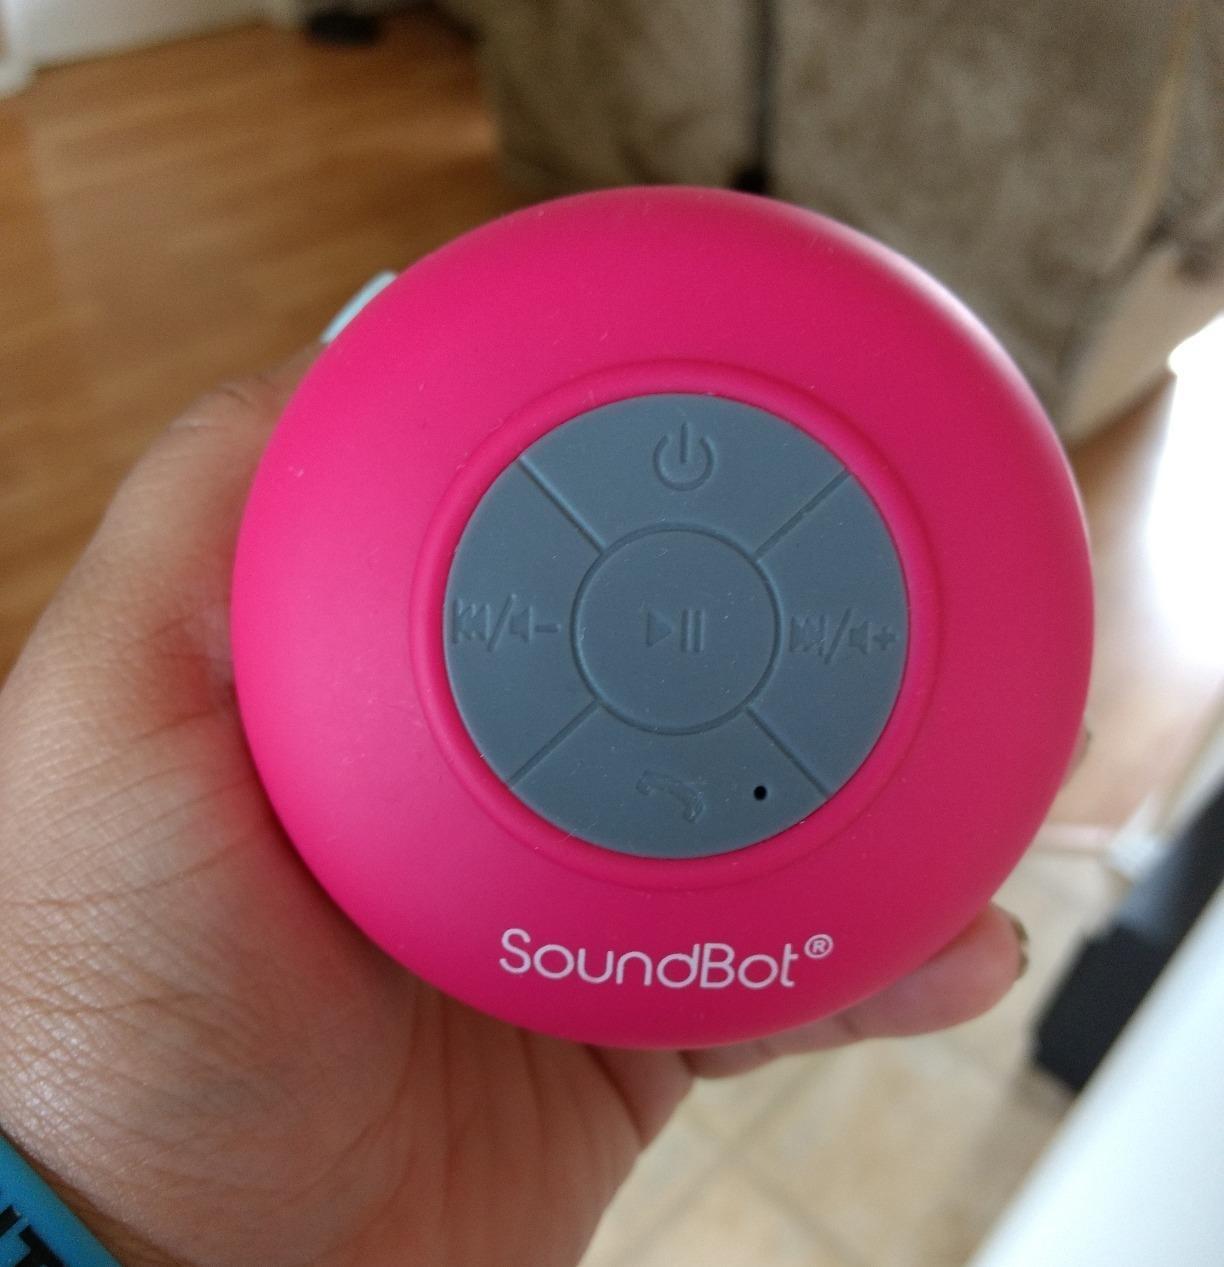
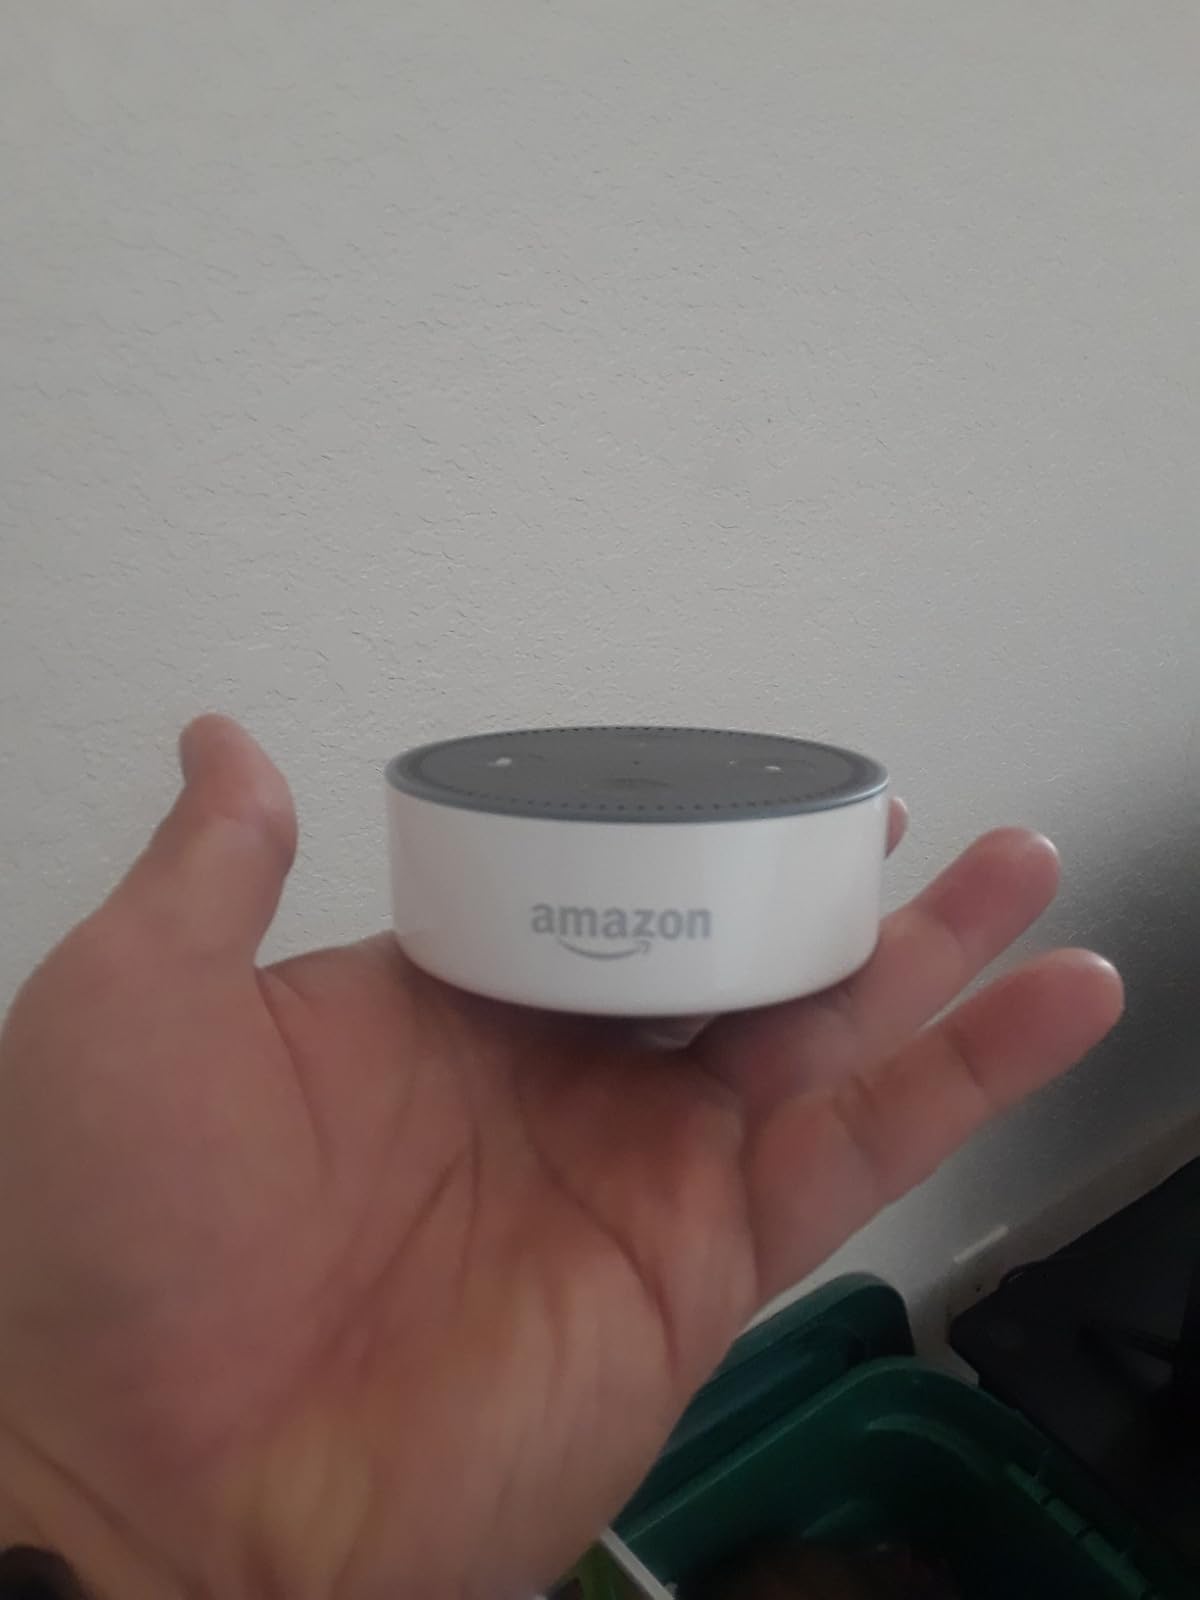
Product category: speaker
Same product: no